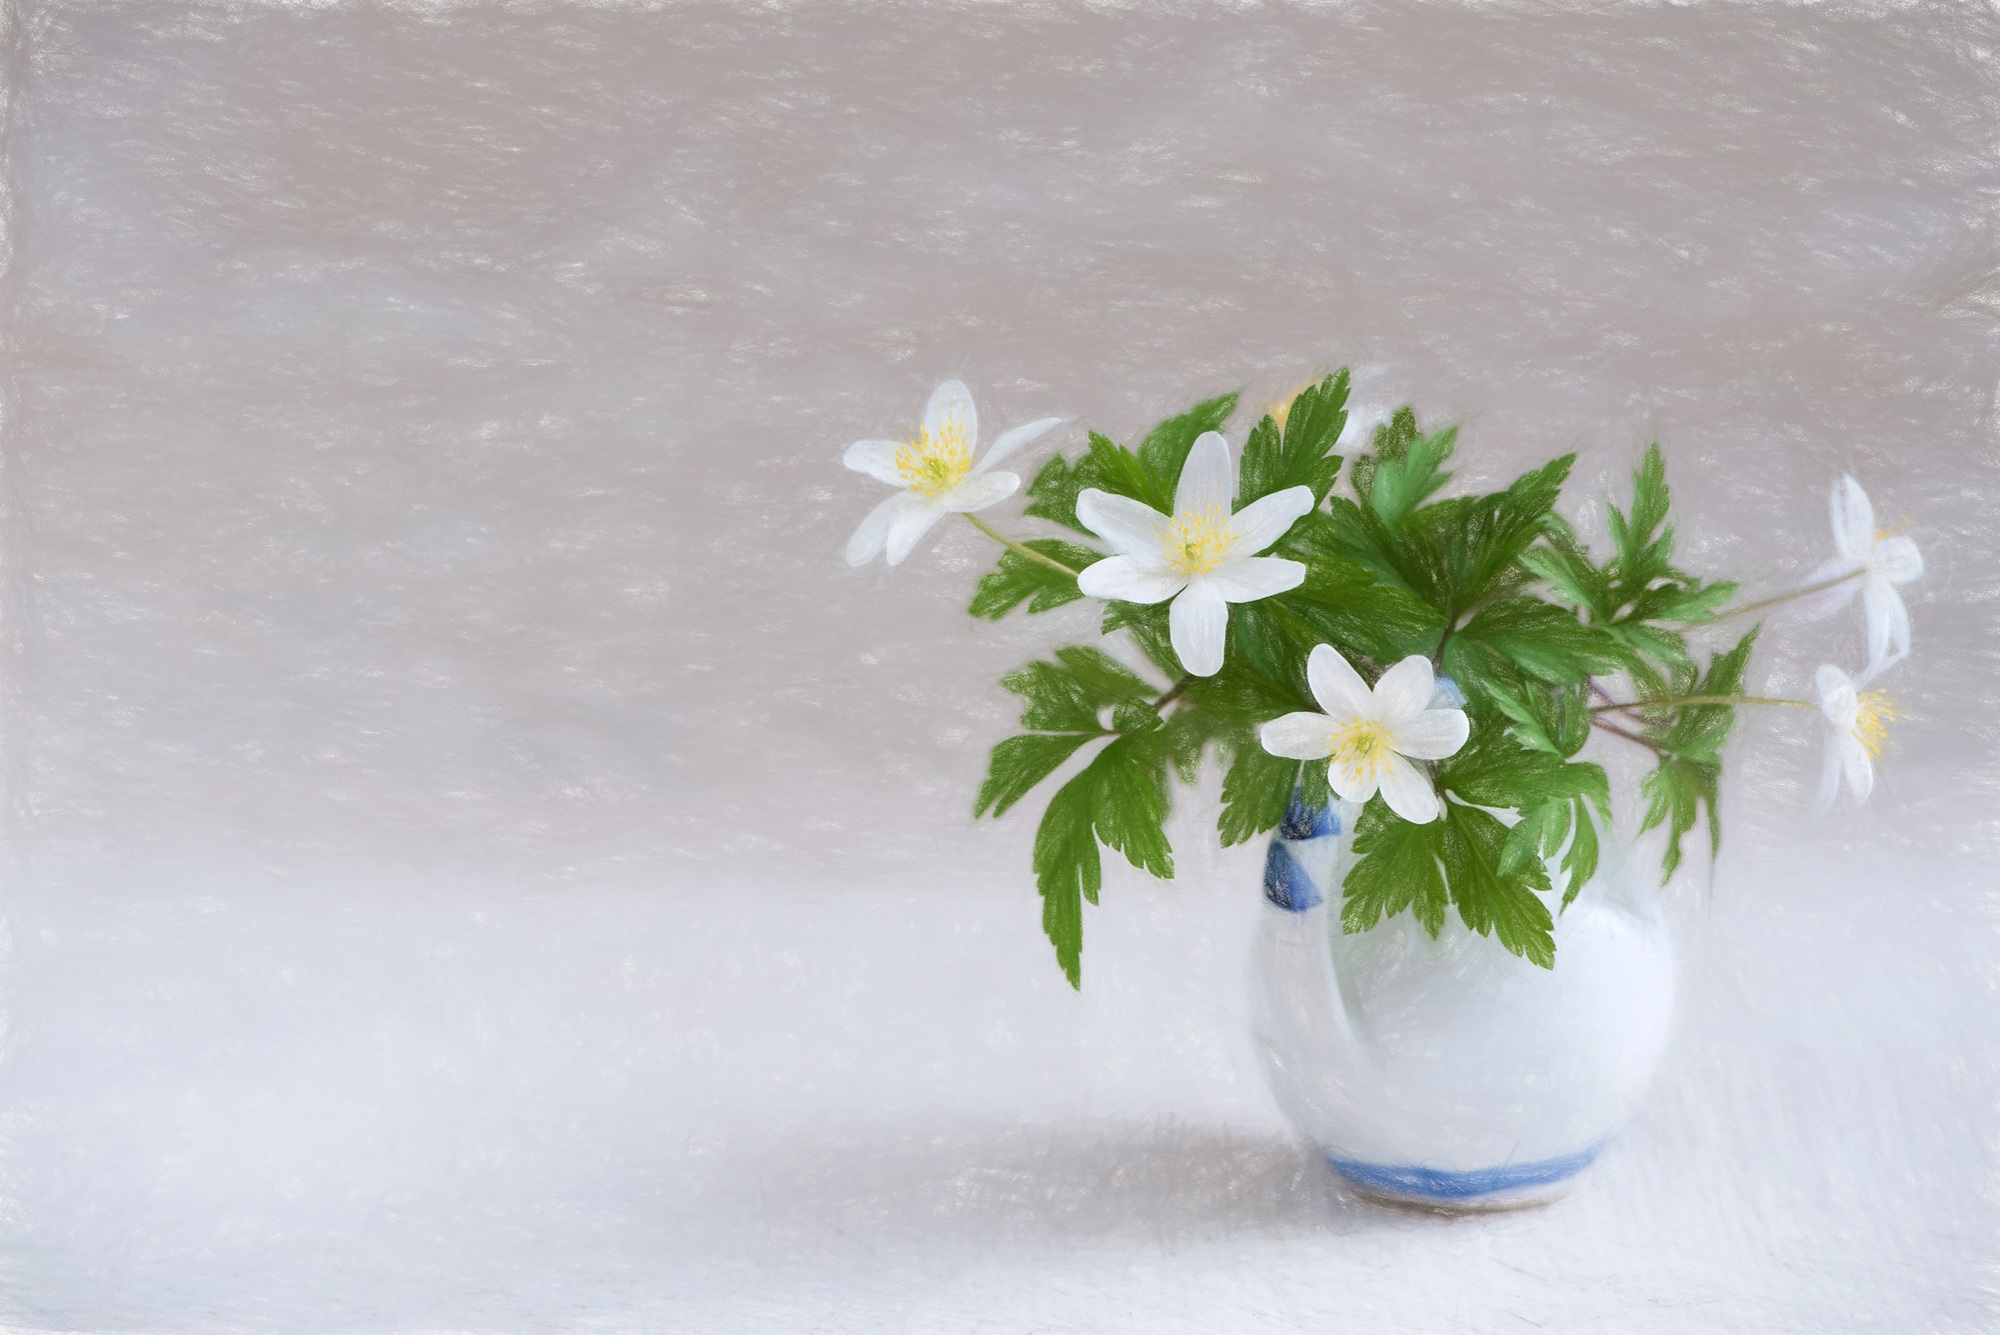
plant, white, flower, petal, vase, flowers, drawing, draw, white flowers, flowering plant, forest flower, flower bouquet, land plant